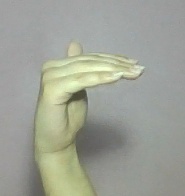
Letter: khaa